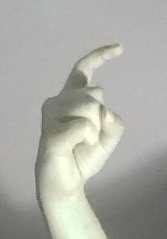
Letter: ra